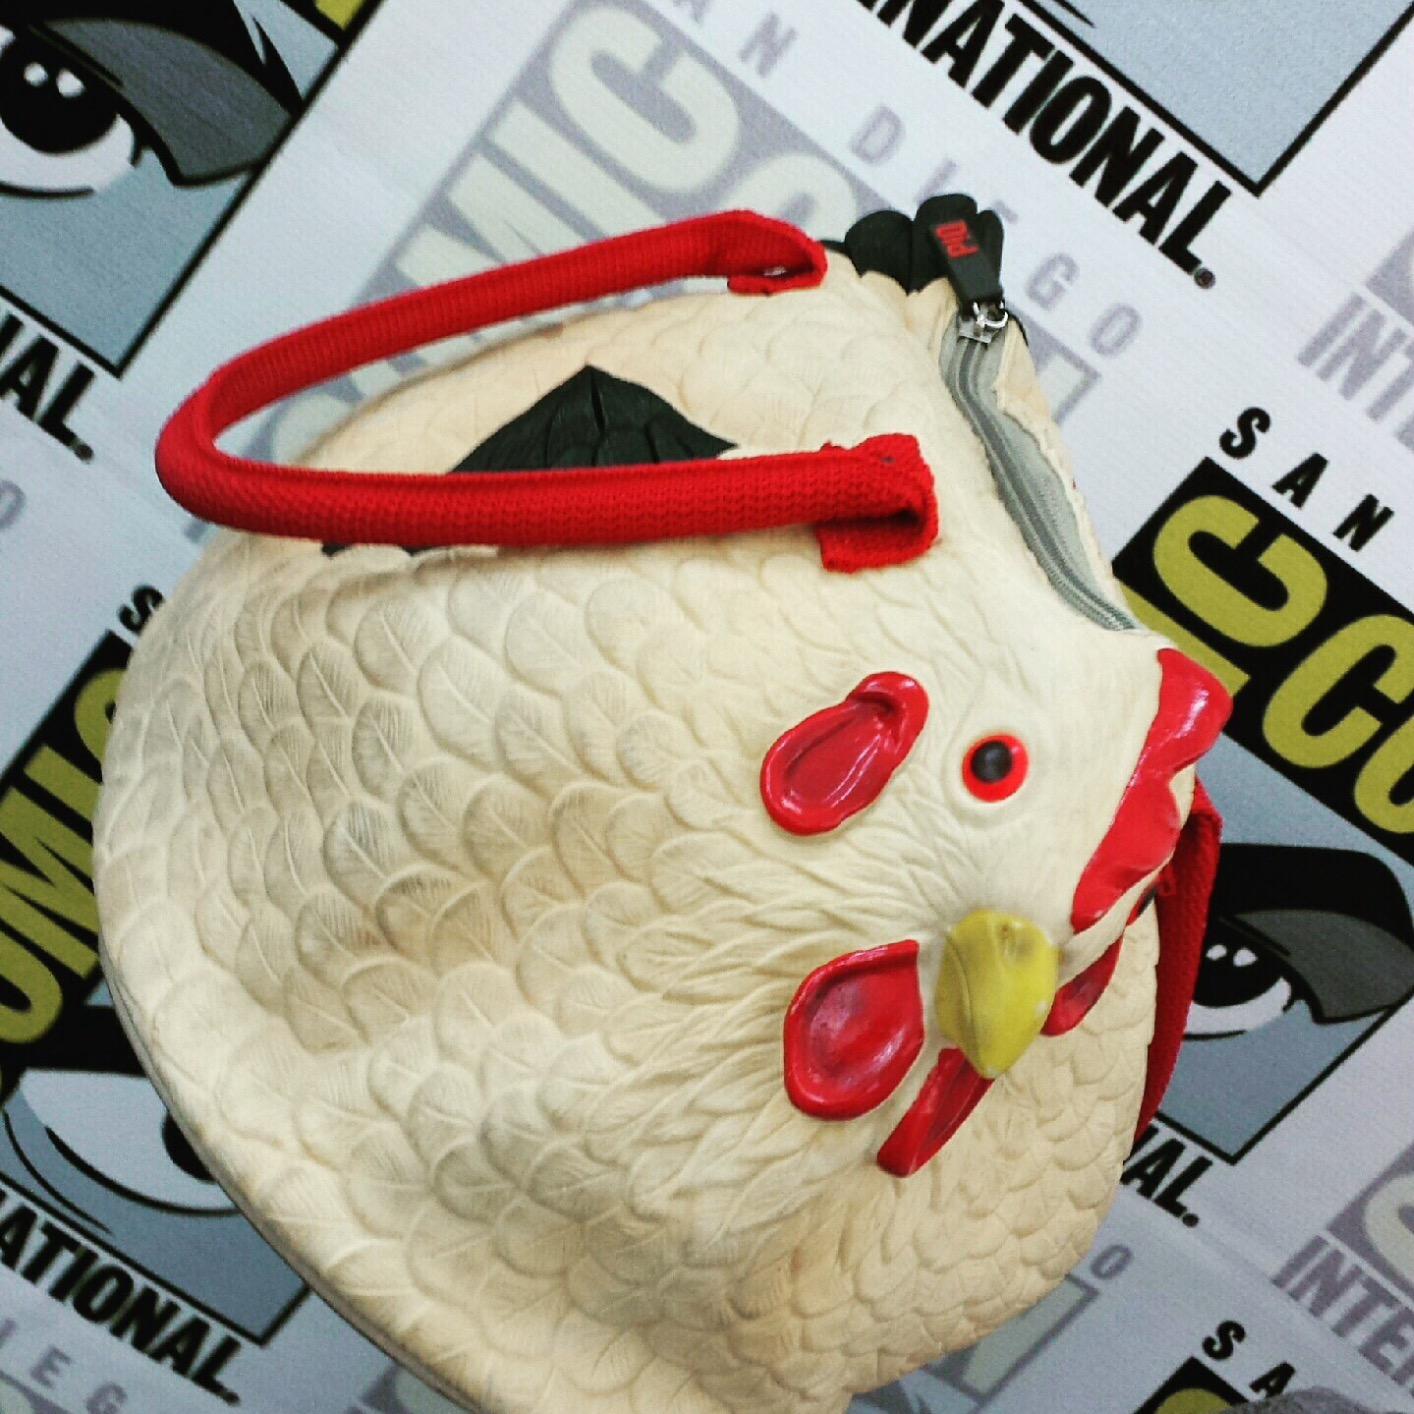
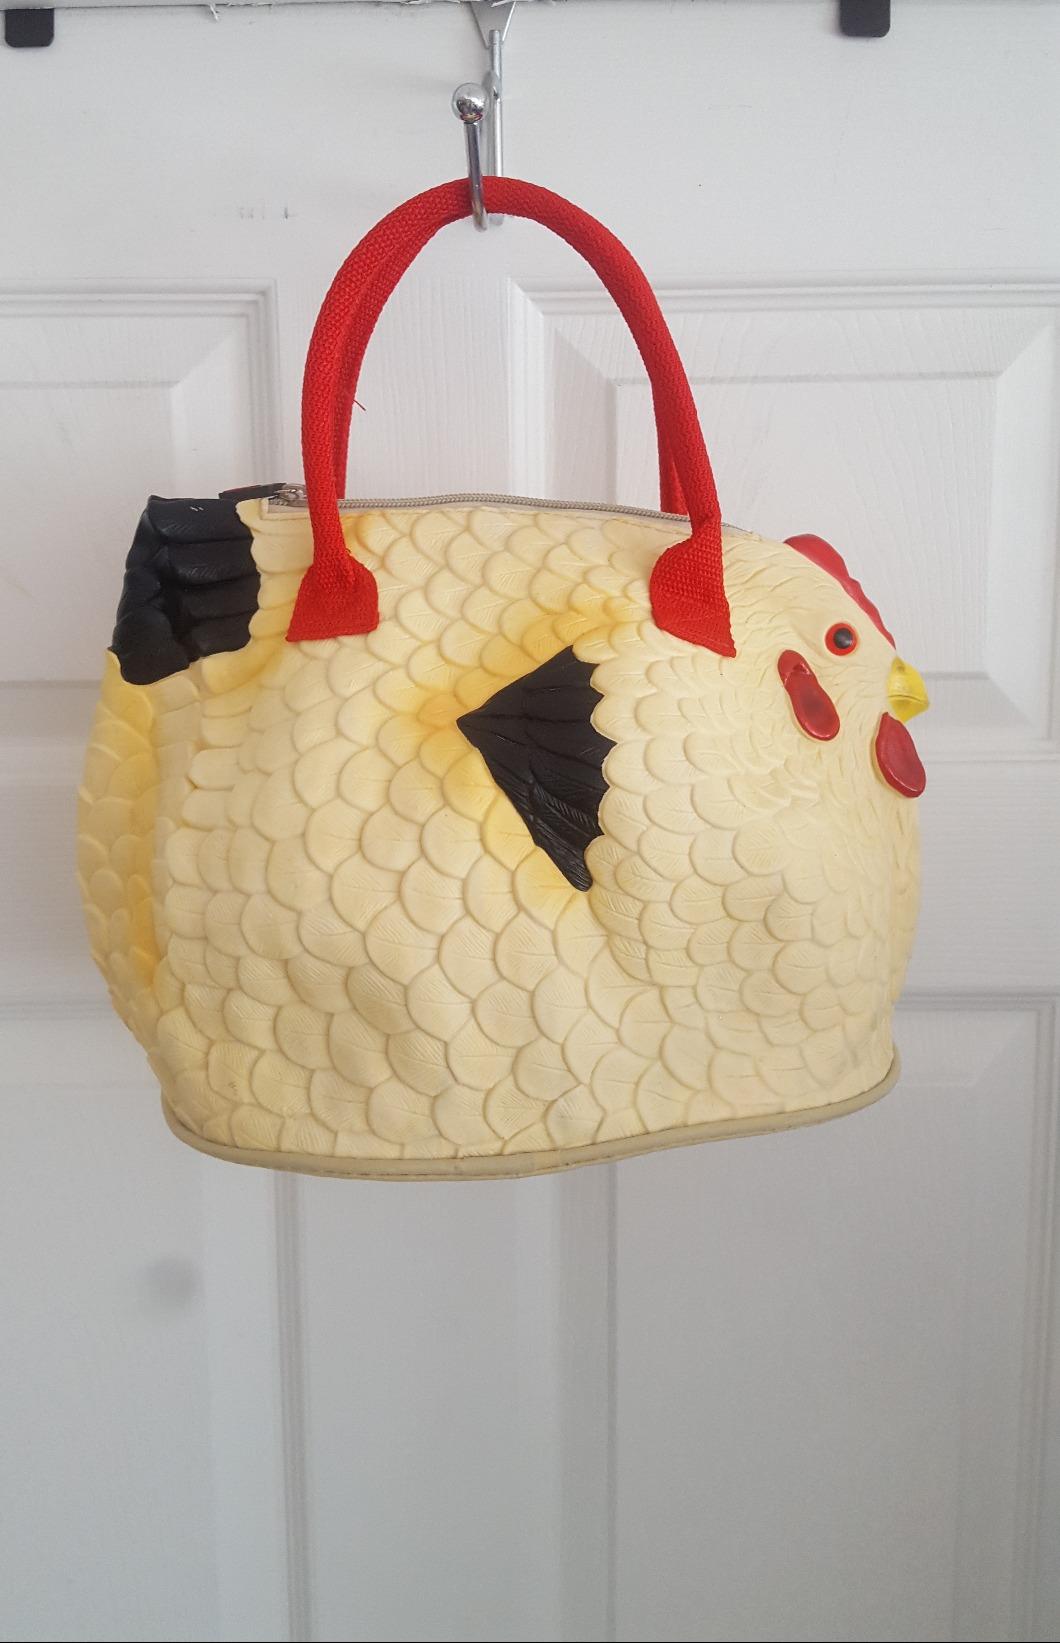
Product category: accessories_handbag
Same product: yes